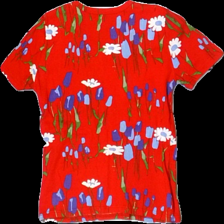
View: back
Type: T-shirt
Category: Ladies
Brand: Not in the list
Brand text on label: Enco
Colors: Red, Green, Blue, Multicolor
Material: 78% cotton, 22% viscose
Pattern: Floral print
Cut: C-collar, Tight
Size: 38
Trend: 90s
Price range: 50-100
Recommended usage: Reuse